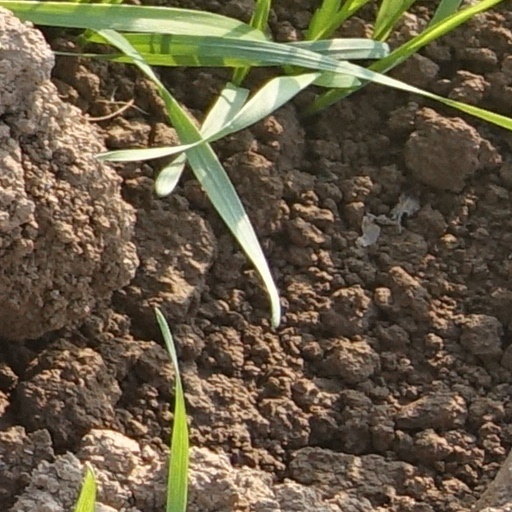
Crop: wheat